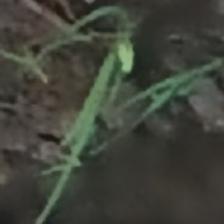
Label: single